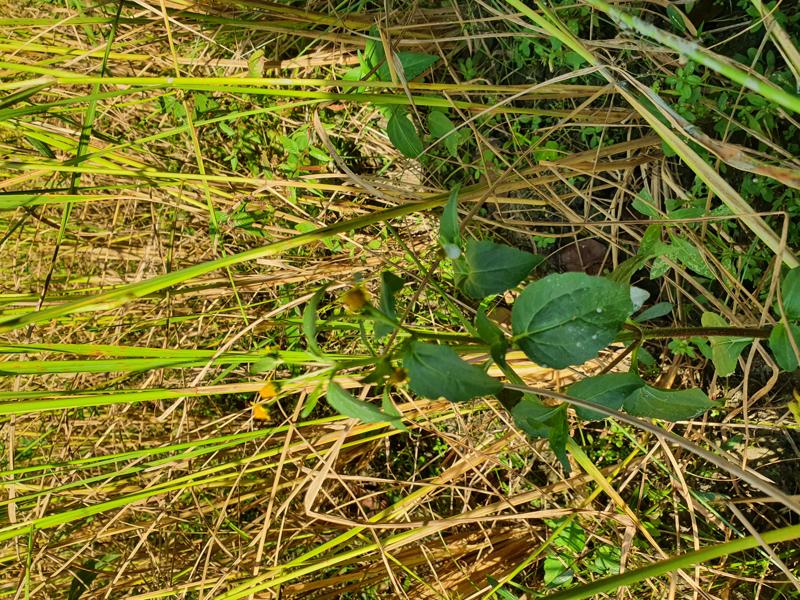
Weed species: Synedrella nodiflora